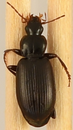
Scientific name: Calathus advena
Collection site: Rocky Mountains NEON (RMNP), plot RMNP_007